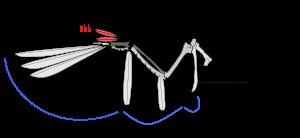
L'alula des oiseaux est une partie du plumage de l'aile des oiseaux, les plumes qui la forment sont appelées rémiges bâtardes. Ce ne sont pas des plumes servant strictement au vol elles ne sont d'ailleurs pas aussi raides que les rémiges. Suivant la convention de numérotation des plumes, les alulas sont notées « Al ».
Les néognathes forment un grand groupe d'oiseaux actuels, groupe qui s'oppose aux oiseaux paléognathes. À l'exception de la famille des sphéniscidés, ces oiseaux ont tous plus ou moins gardé leur aptitude au vol.
Les rémiges sont les grandes plumes ou pennes des ailes des oiseaux. Elles sont dirigées vers l'extérieur et l'arrière de l'aile, se recouvrant pour former un plan presque continu. Trois niveaux de couverture masquent les espaces entre les calamus des rémiges et la partie charnue de l'aile. Les rémiges primaires sont fixées sur la main formant la pointe de l'aile ou fouet. Les rémiges secondaires sont fixées sur l'avant-bras. Les rémiges tertiaires ou scapulaires sont fixées sur une membrane qui s'étend du bras au flanc. Toutes ces plumes sont asymétriques par rapport au rachis, mais à chaque plume correspond une plume symétrique sur l'autre aile. Elles sont essentielles pour qu'un oiseau puisse voler. Chaque espèce possède des rémiges de formes ou de couleurs différentes ce qui permet d'identifier les oiseaux.